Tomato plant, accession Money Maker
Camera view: tilt-top (135 deg); turntable rotation: 60 degrees
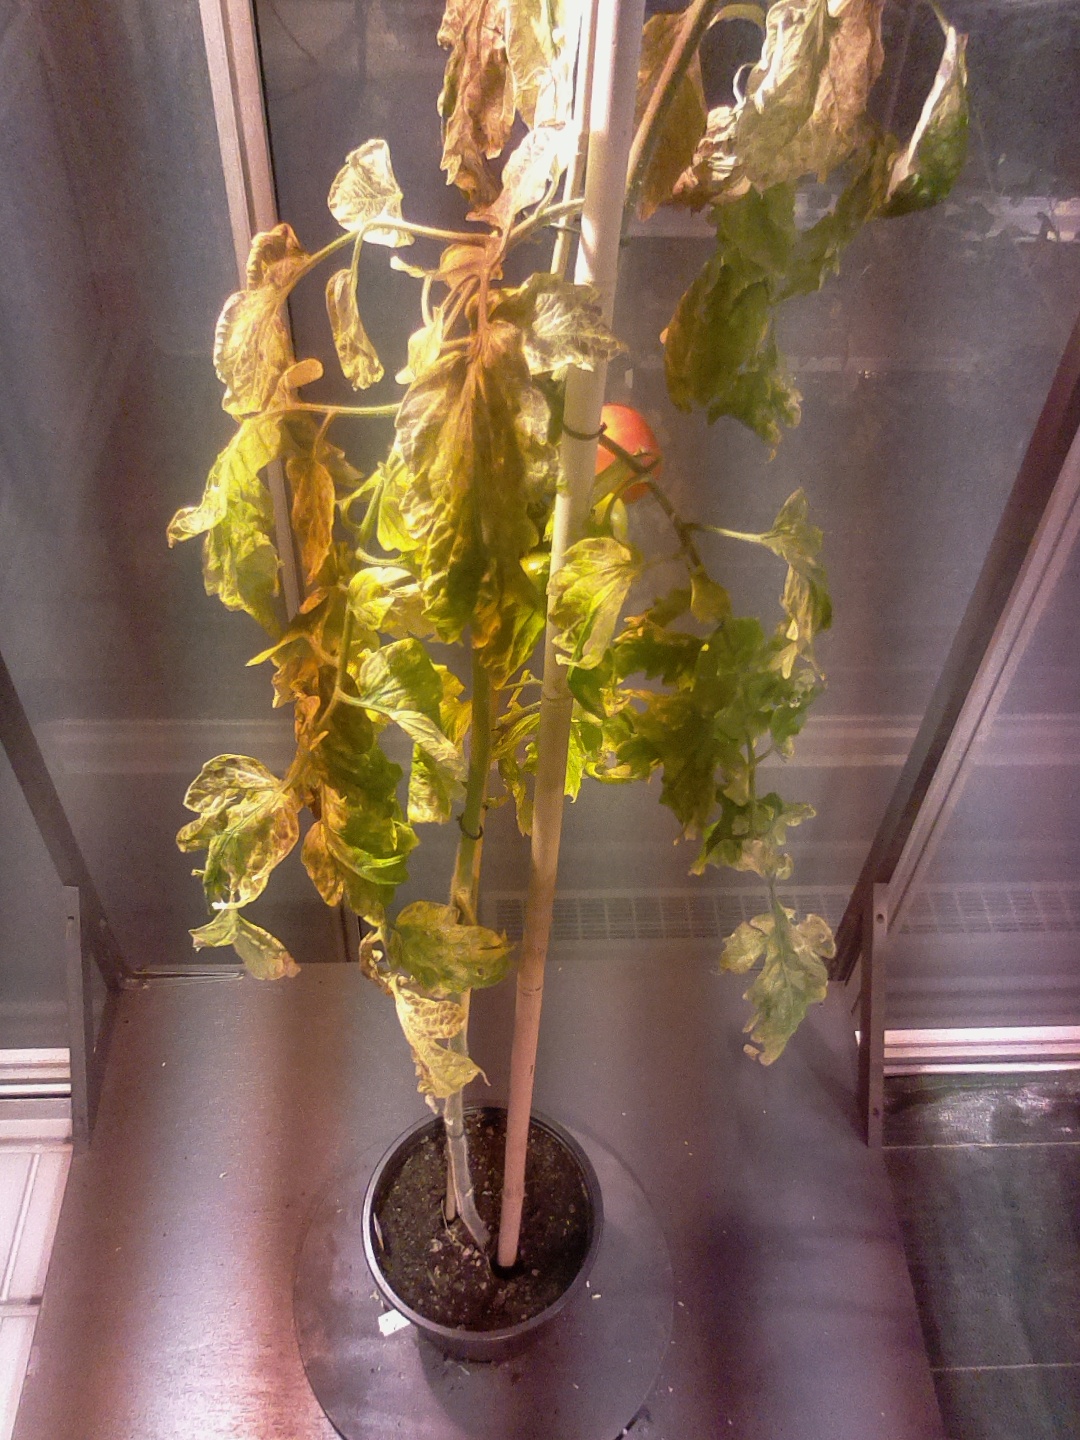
BBCH growth stage 84: 40%-50% of fruits show typical fully ripe color